Thomas Cooke (actor)

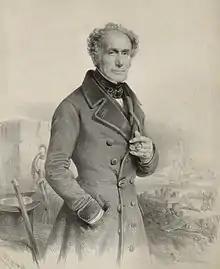
Thomas Potter Cooke, 1843 lithograph

In October 1857, Cooke played as a star at the Standard. For the Jerrold Remembrance Night (29 July 1857) he appeared at the Adelphi as William. His last appearance was at Covent Garden, for the benefit of the Royal Dramatic College, on 29 October 1860, when he once more played William in a selection from "Black-Eyed Susan".